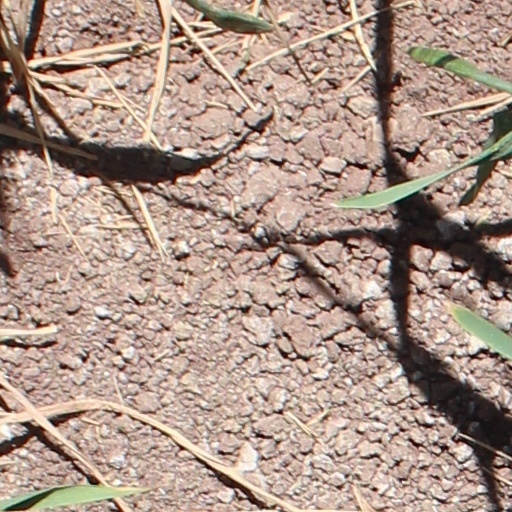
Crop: wheat